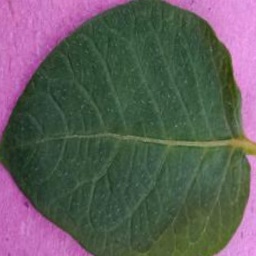
Etiqueta: Sana